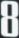
Number: 8